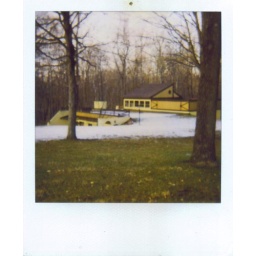
the house in the hill